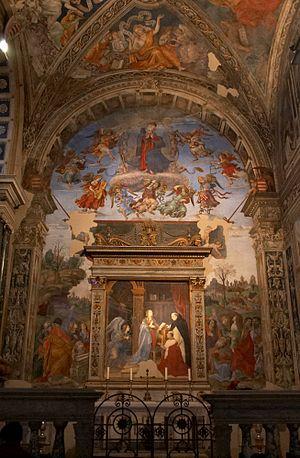
La chapelle Carafa est une chapelle du transept droit de la basilique de la Minerve à Rome. Elle comporte un cycle de fresques réalisées par Filippino Lippi entre 1488 et 1493.